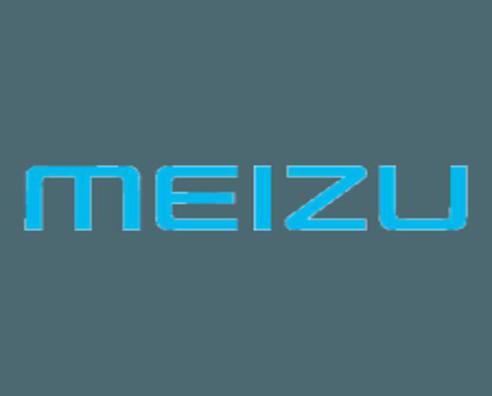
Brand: meizu
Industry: Electronic